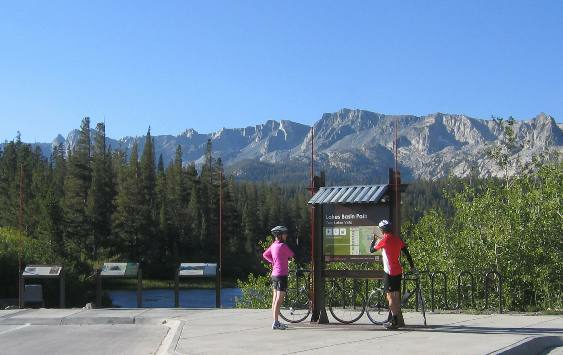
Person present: Yes